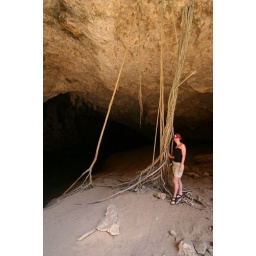
Tunnel Creek. This show how the roots of trees grow through rock in search of water.